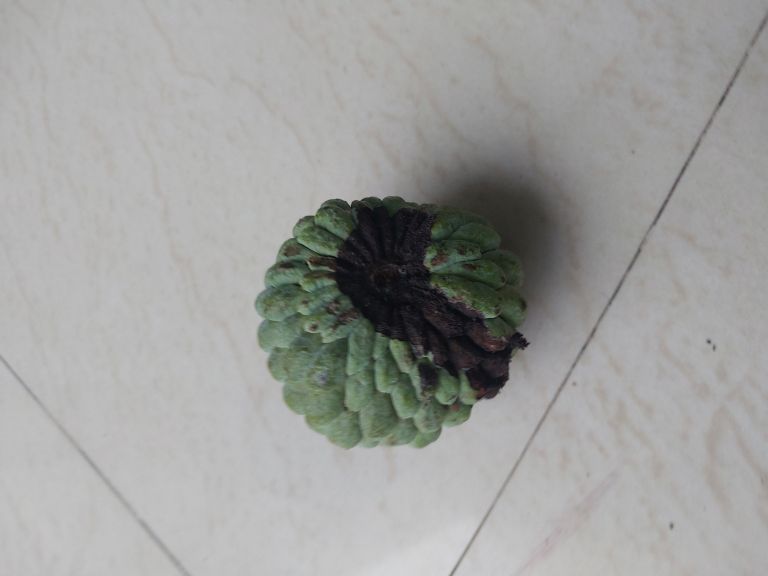
Disease label: Diplodia Rot